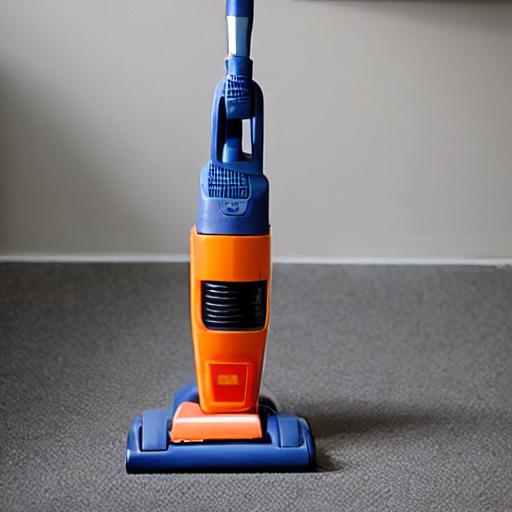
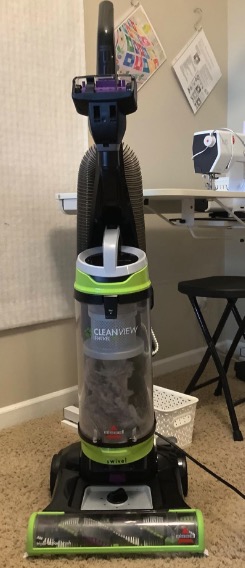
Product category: items_vacuum
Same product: no